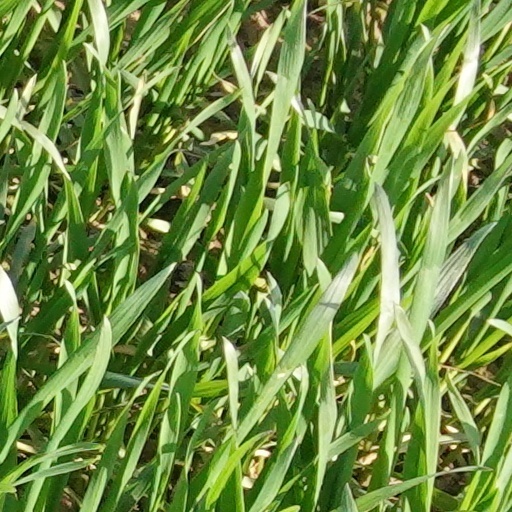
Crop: wheat